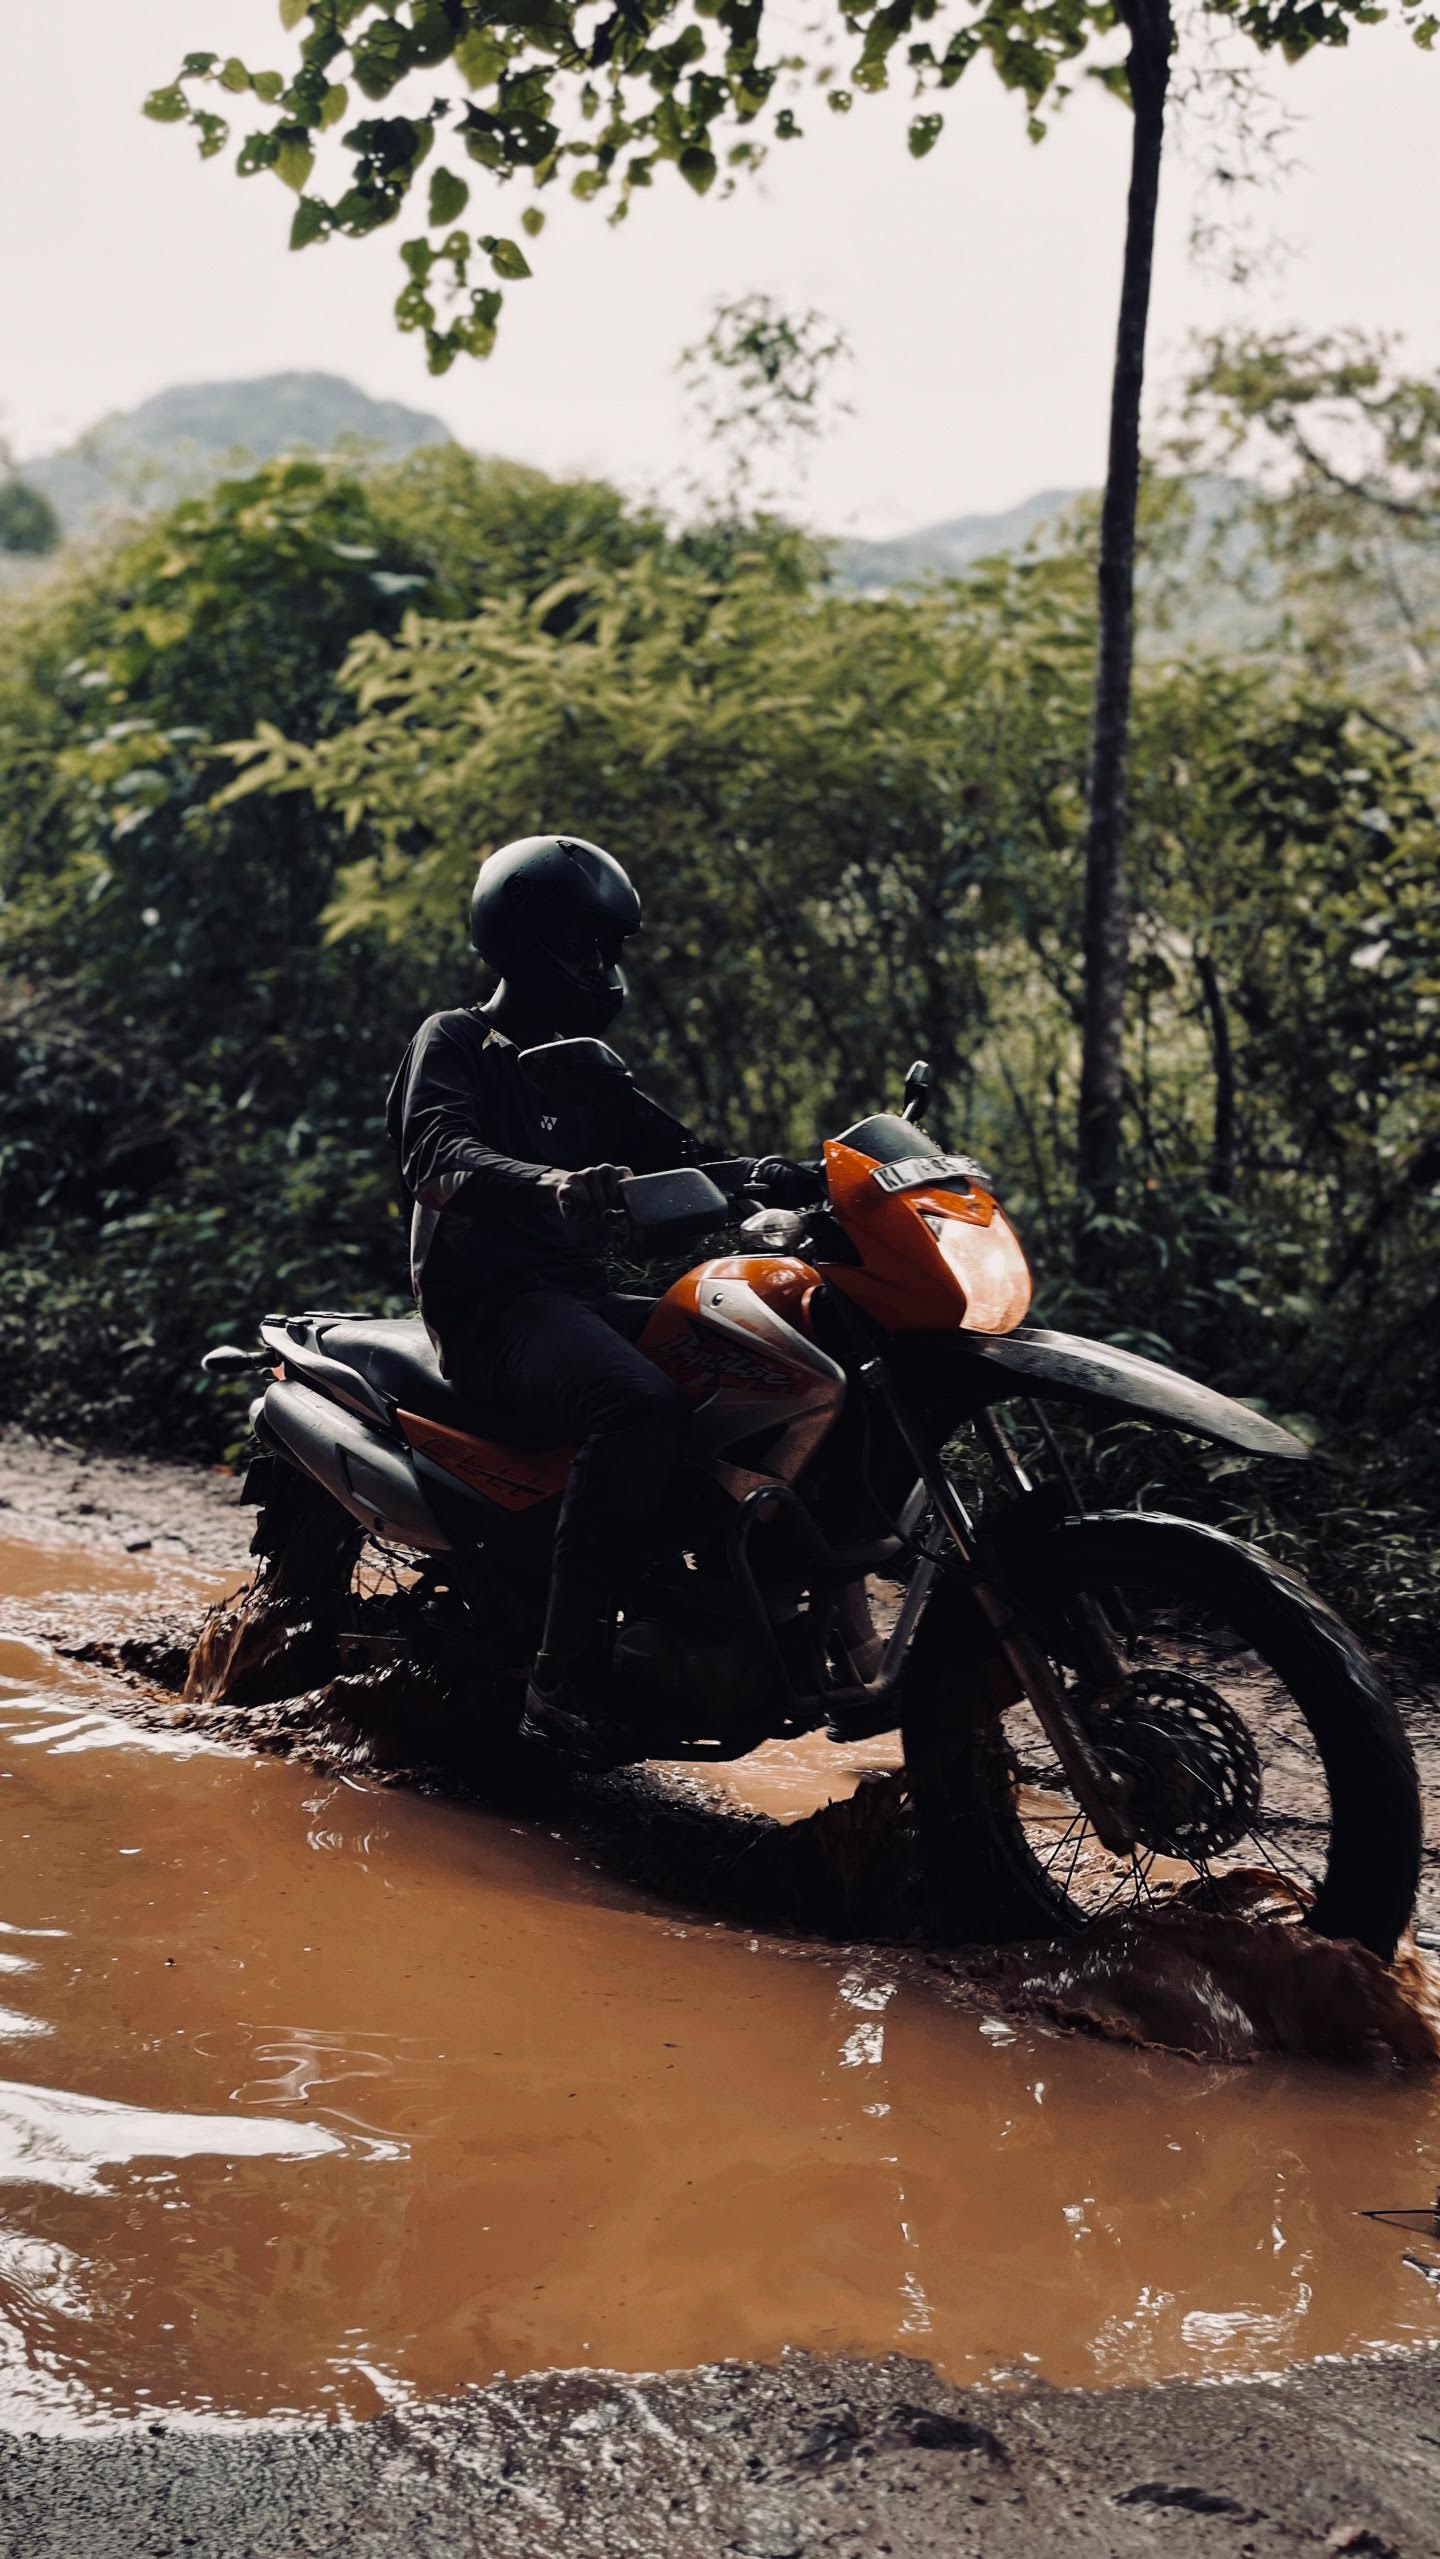
bike, impulse, tire, water, wheel, automotive lighting, vehicle, automotive tire, motor vehicle, helmet, plant, tree, tread, motorcycle, automotive design, motorcycling, automotive exterior, fender, sky, rim, motorcycle helmet, motorcycle accessories, automotive wheel system, motorsport, wood, personal protective equipment, landscape, recreation, auto part, headlamp, leisure, soil, forest, windshield, jungle, grass, automotive window part, glass, trail, road, spoke, adventure, off roading, dirt road, stream, cruiser, creek